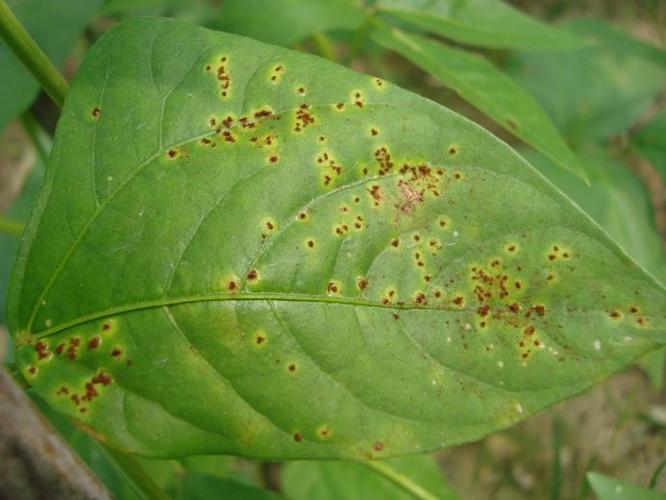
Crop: unknown
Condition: bean_bean_rust